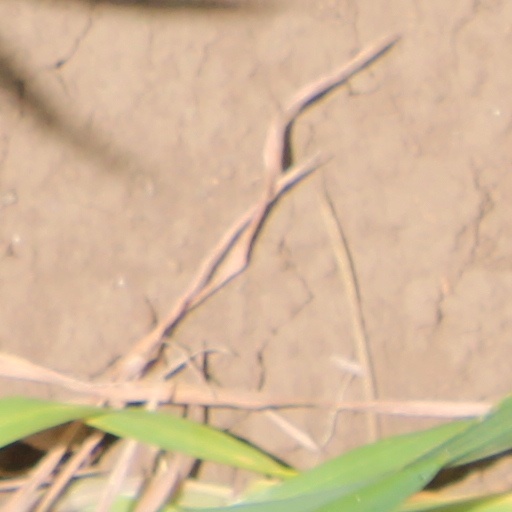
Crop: wheat